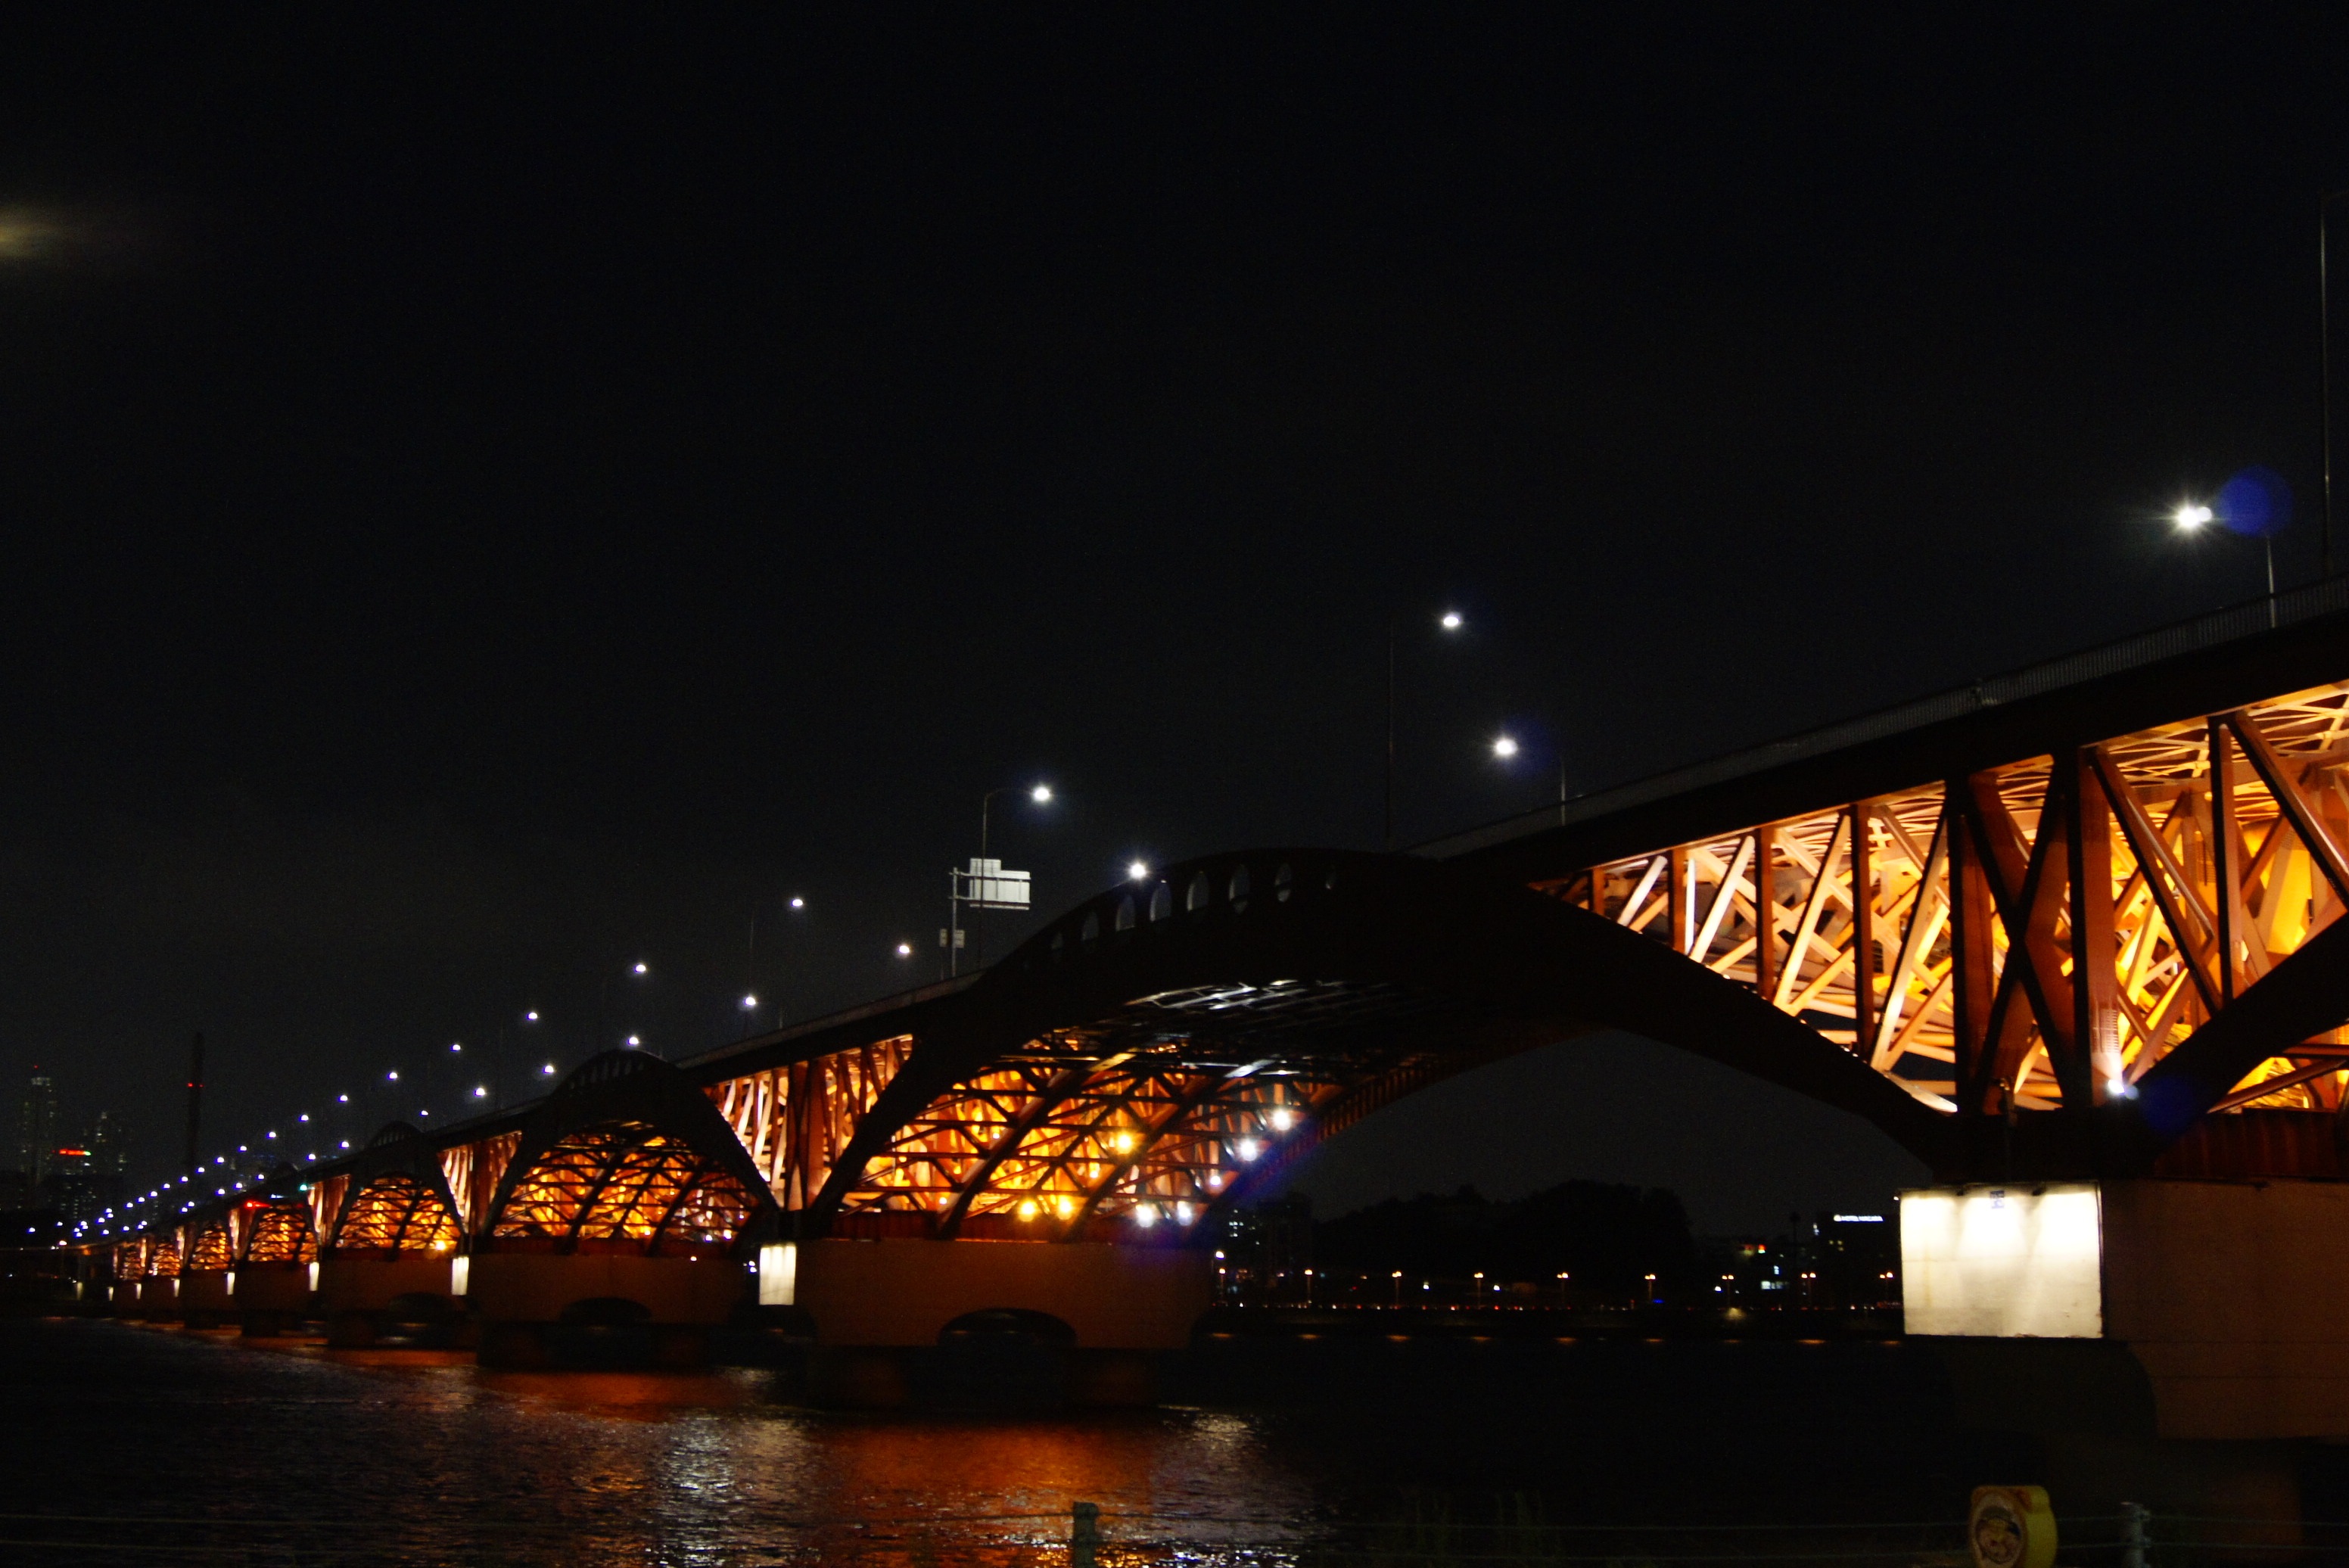
light, bridge, night, dusk, evening, reflection, glow, darkness, lighting, seongsan bridge, night view